Semi-rigid airship

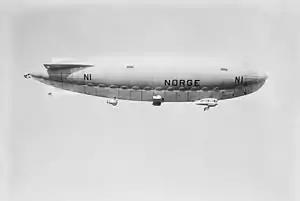
Italian explorer Umberto Nobile crossed the North Pole in his semi-rigid airship "Norge" in 1926.

In the first decade of the twentieth century, semi-rigid airships were considered more suitable for military use because, unlike rigid airships, they could be deflated, stored and transported by land or by sea. Non-rigid airships had a limited lifting capacity due to the strength limitations of the envelope and rigging materials then in use.